2022 Mexico City ePrix

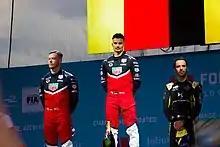
Pascal Wehrlein (center) scored his first official Formula E race win. His teammate André Lotterer (left) finished in second place, while Jean-Éric Vergne (right) finished third.

The 2022 Mexico City ePrix was a Formula E electric car race held at the Autódromo Hermanos Rodríguez in the centre of Mexico City on 12 February 2022. It served as the third round of the 2021–22 Formula E season and the sixth edition of the event, and marked a return to the venue after it was used as a field hospital for COVID-19 patients, and subsequently replaced by the Puebla ePrix in 2021.